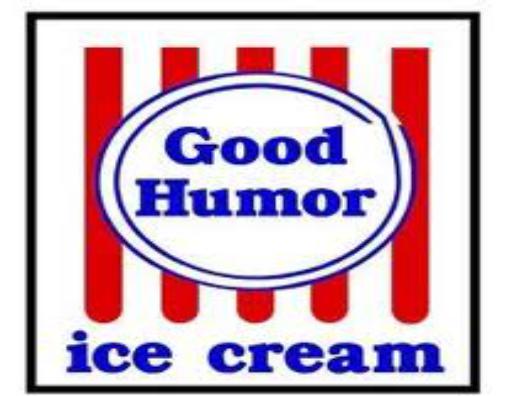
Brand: Good Humor
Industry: Food